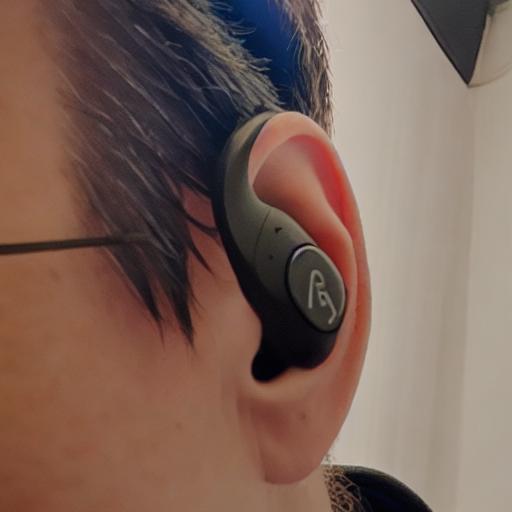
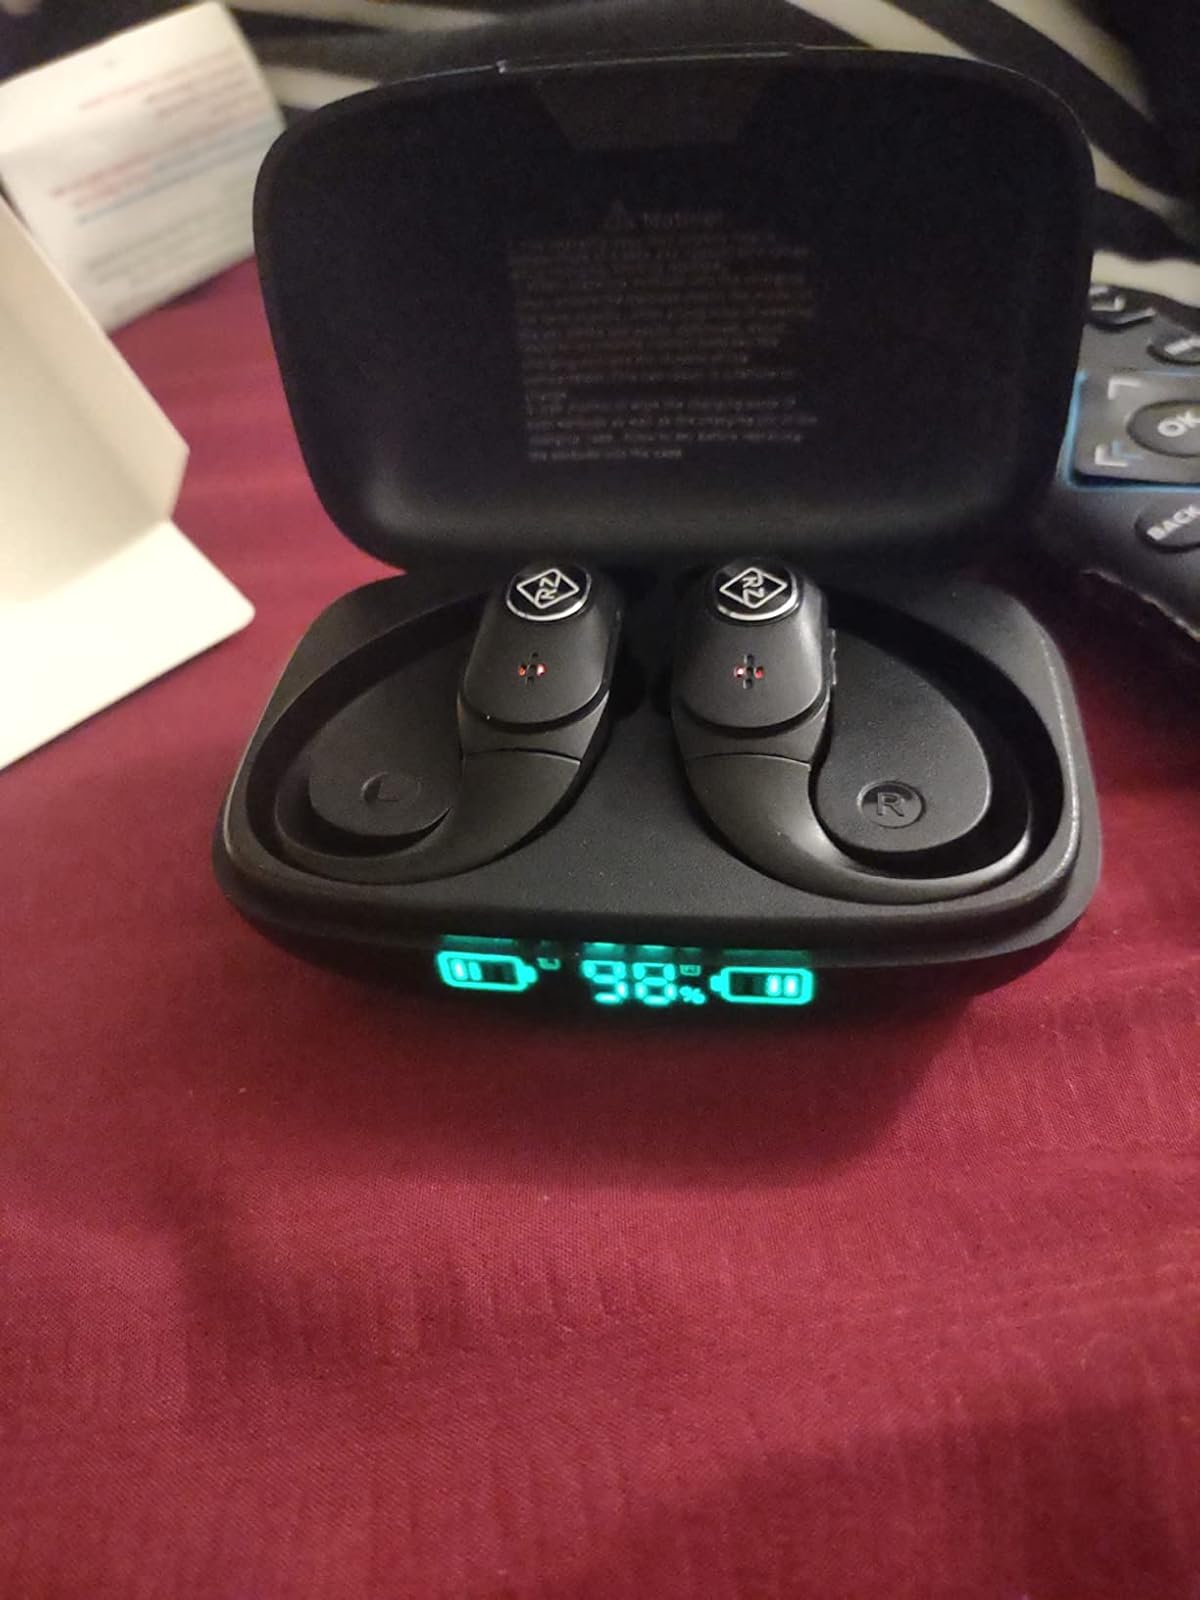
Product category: earbuds
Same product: no